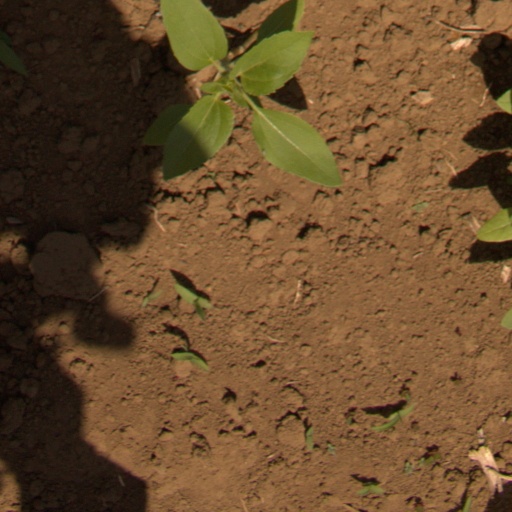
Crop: Jerusalem artichoke